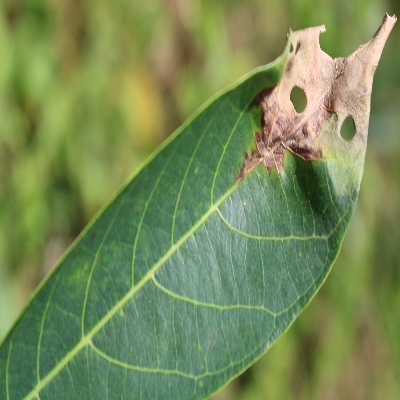
Crop: Cassava
Condition: bacterial blight